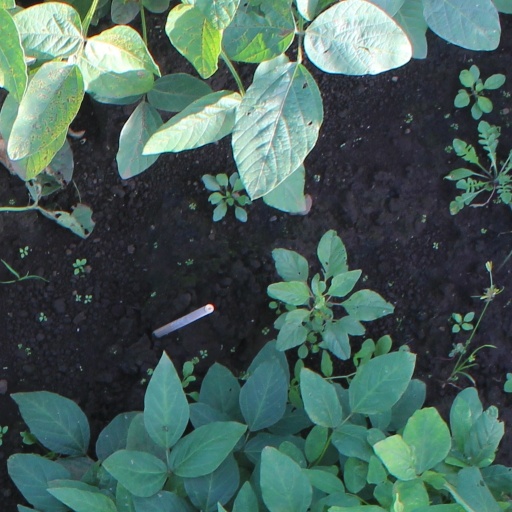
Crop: soybean